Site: brandenburg
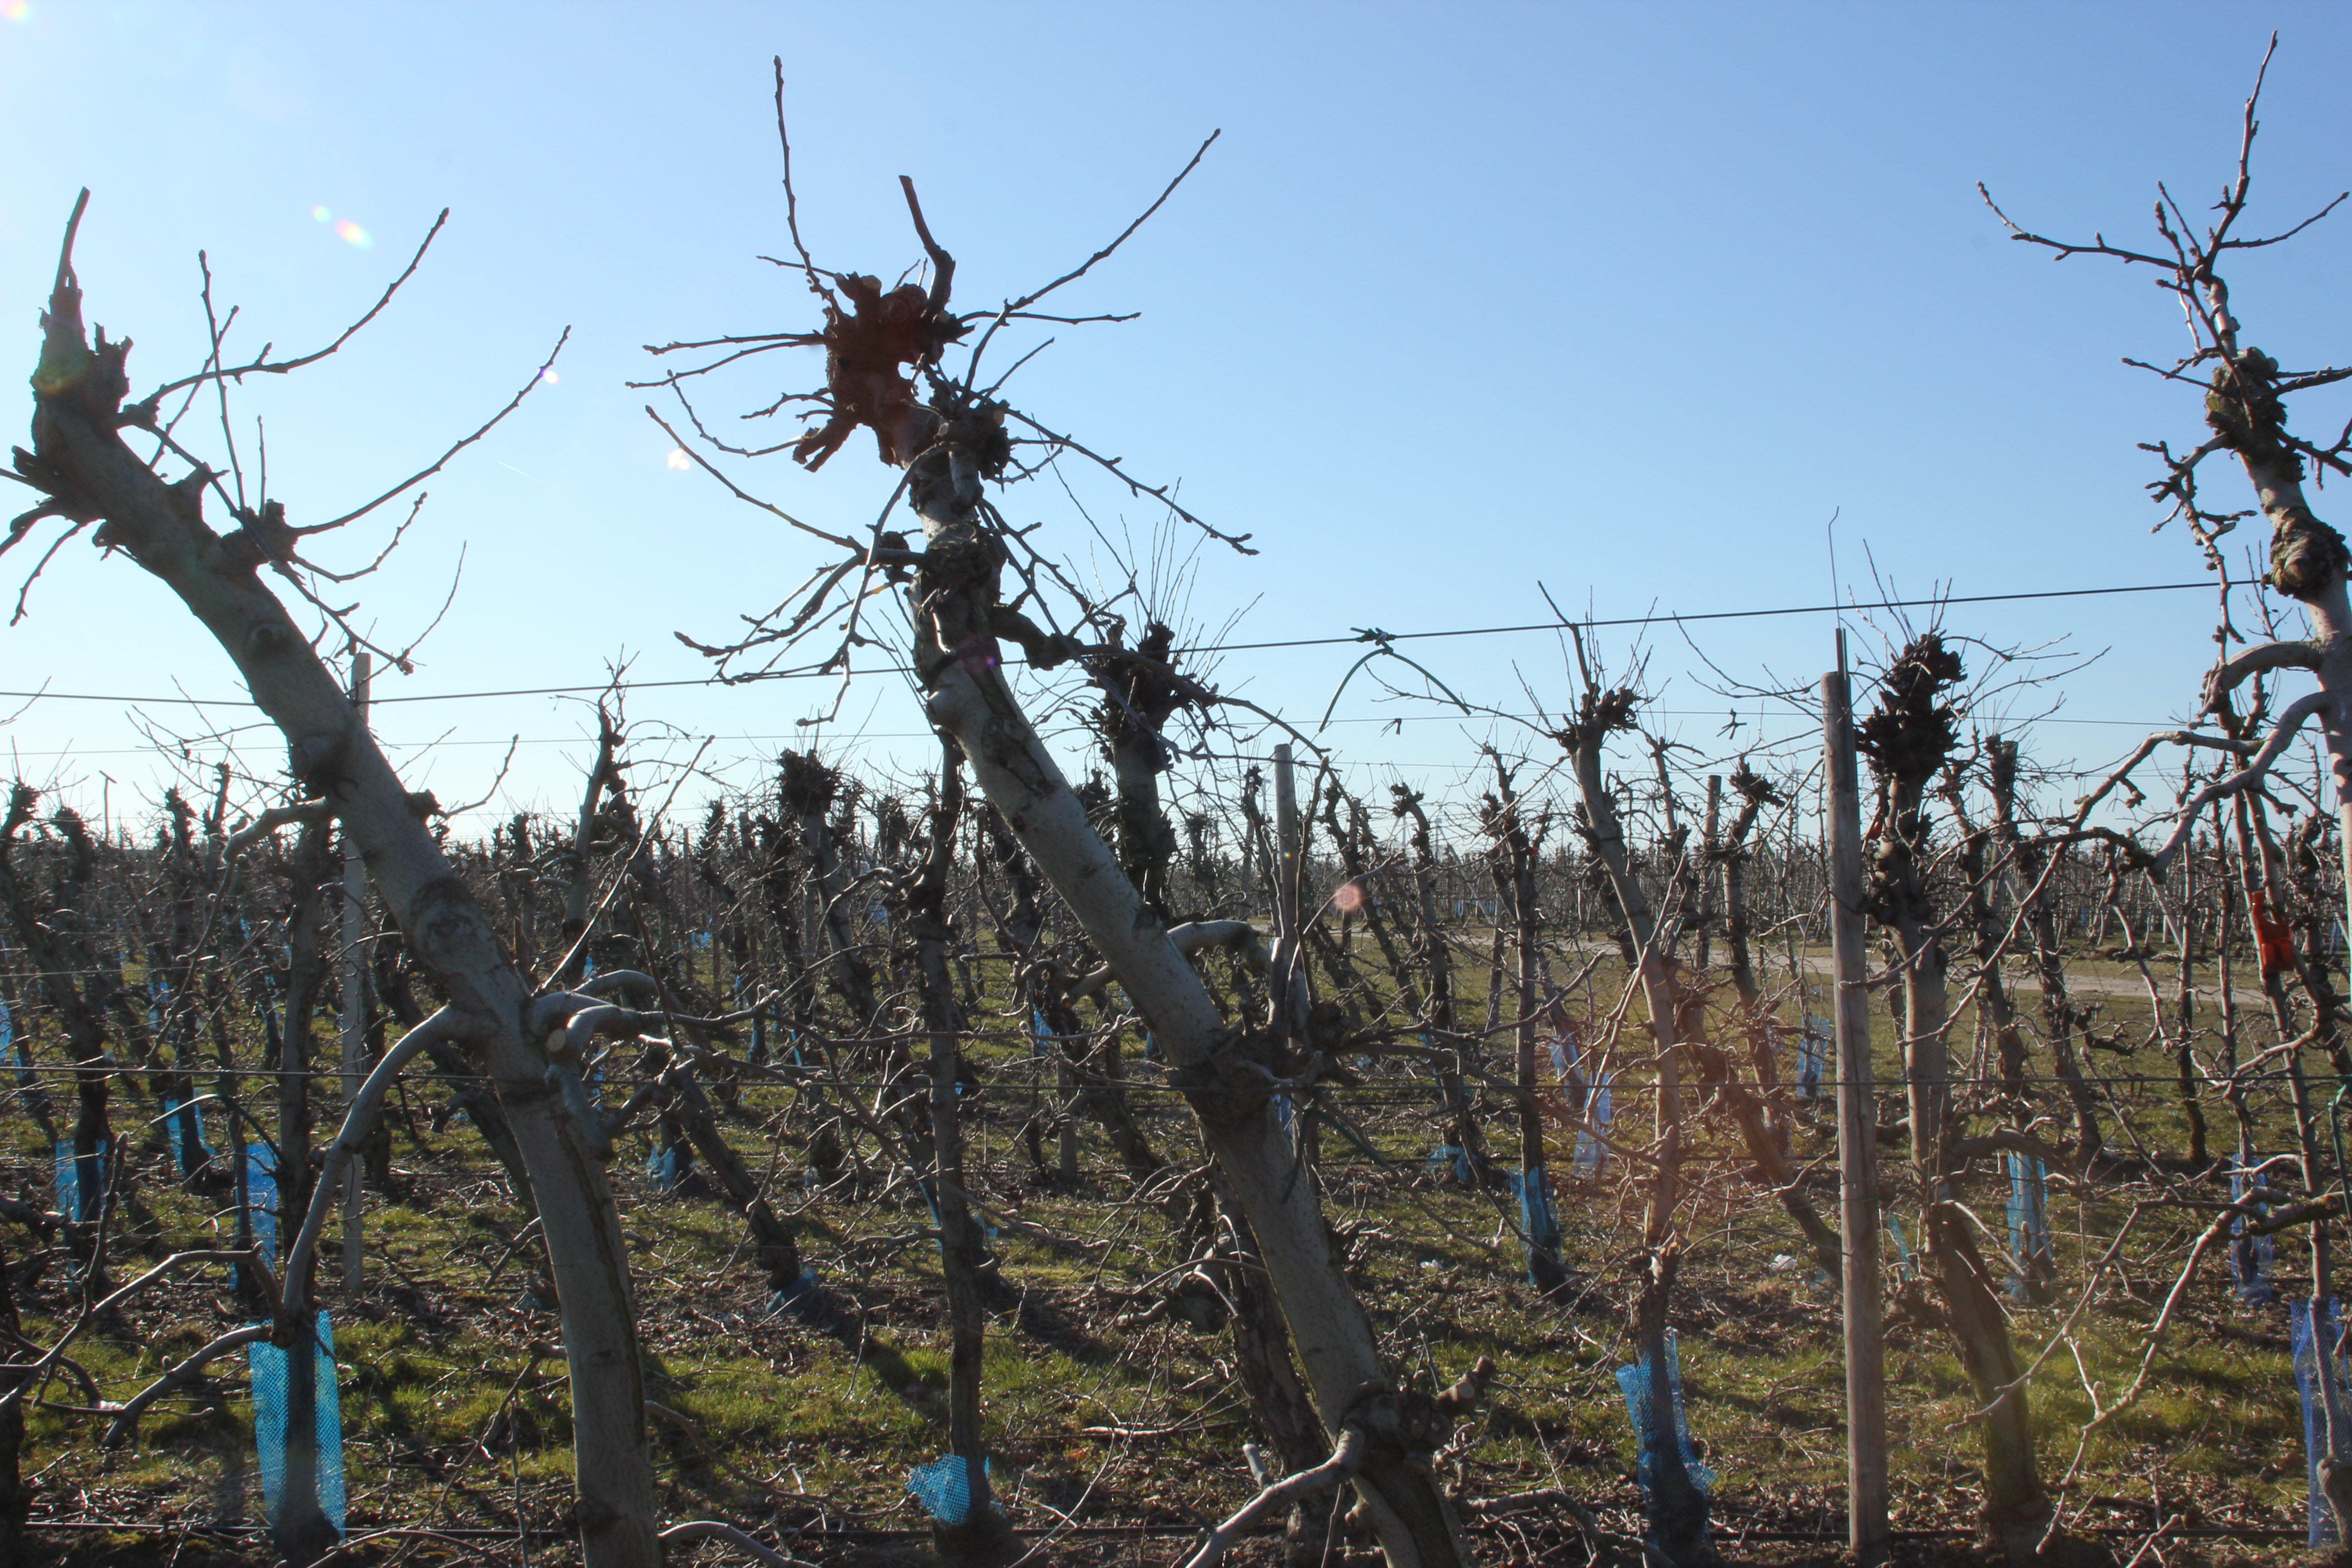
Growth stage (BBCH 03): Bud development